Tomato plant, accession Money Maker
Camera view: vertical (180 deg); turntable rotation: 0 degrees
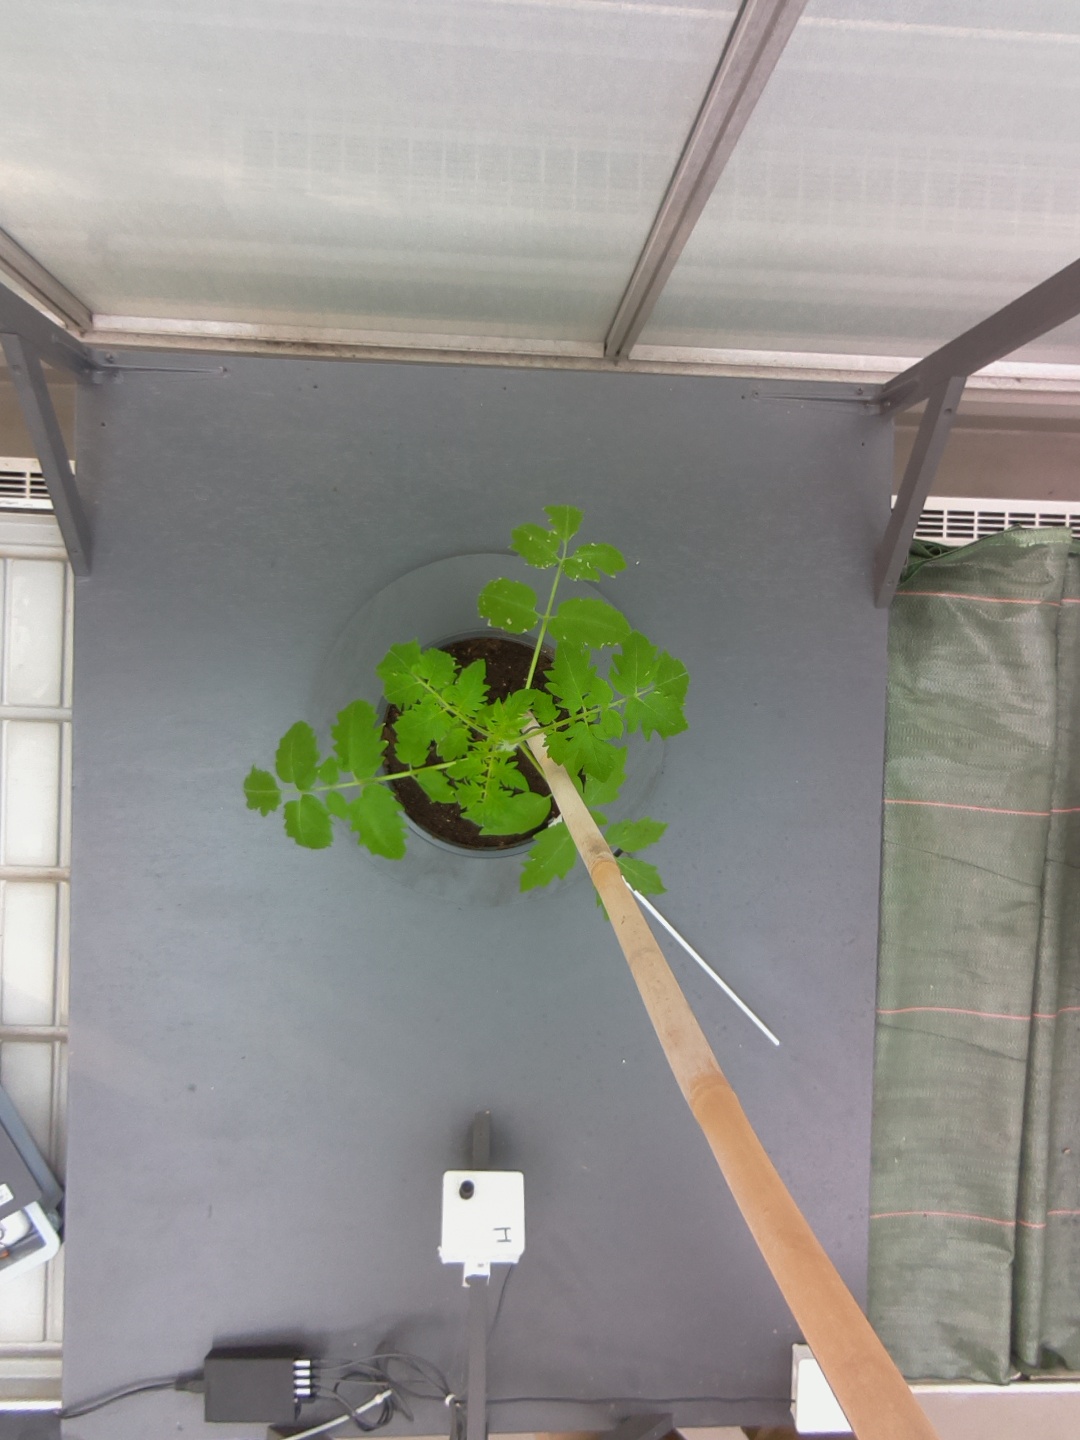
BBCH growth stage 13: 6 of true leaves visible